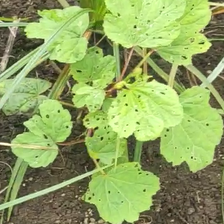
Weed species: Little_Mallow(Malva parviflora)